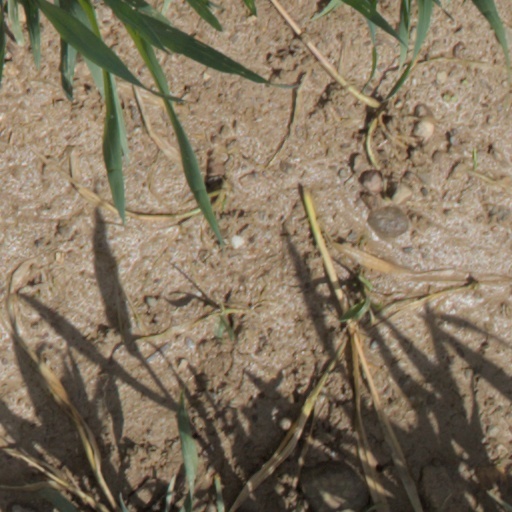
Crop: wheat